Tadas Ivanauskas

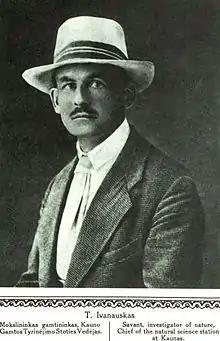
Tadas Ivanauskas

Tadas Ivanauskas (December 16, 1882 – June 1, 1970) was a Lithuanian zoologist and biologist, and one of the founders of Vytautas Magnus University.